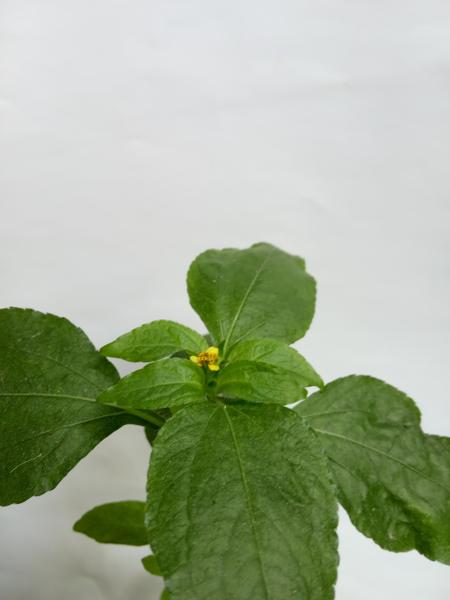
Weed species: Synedrella nodiflora